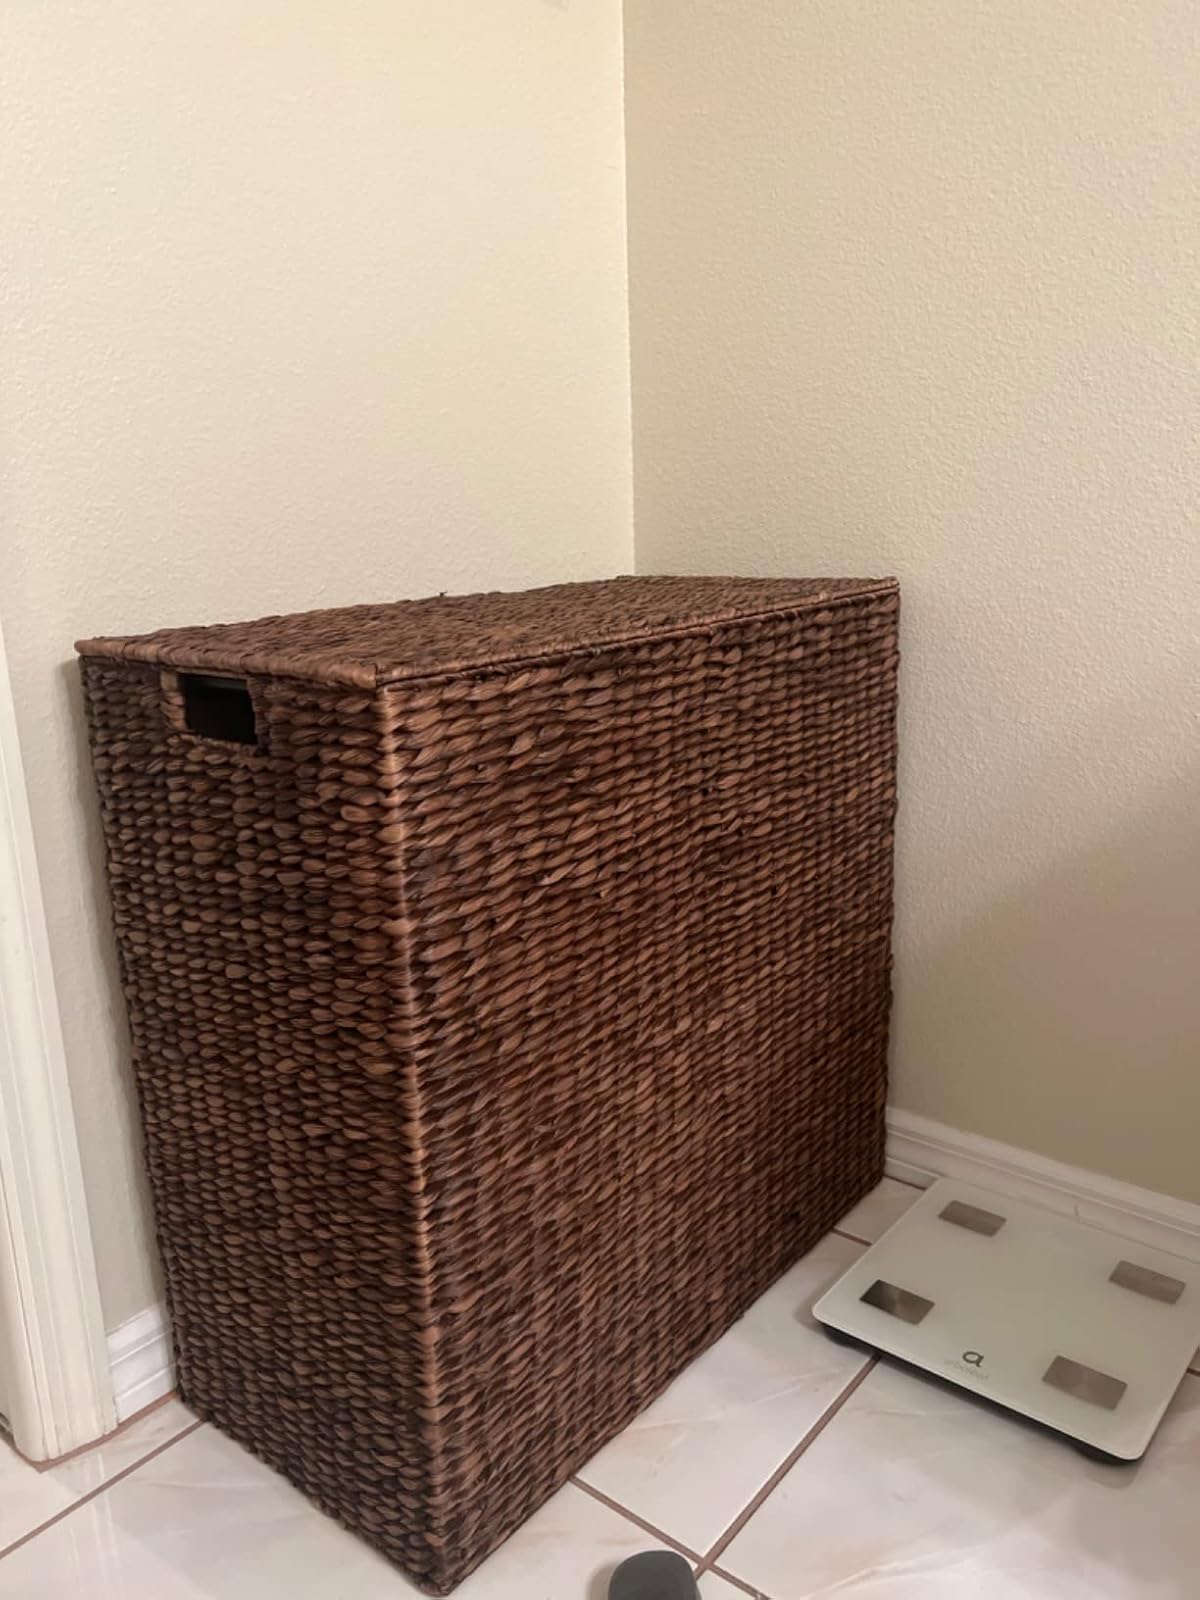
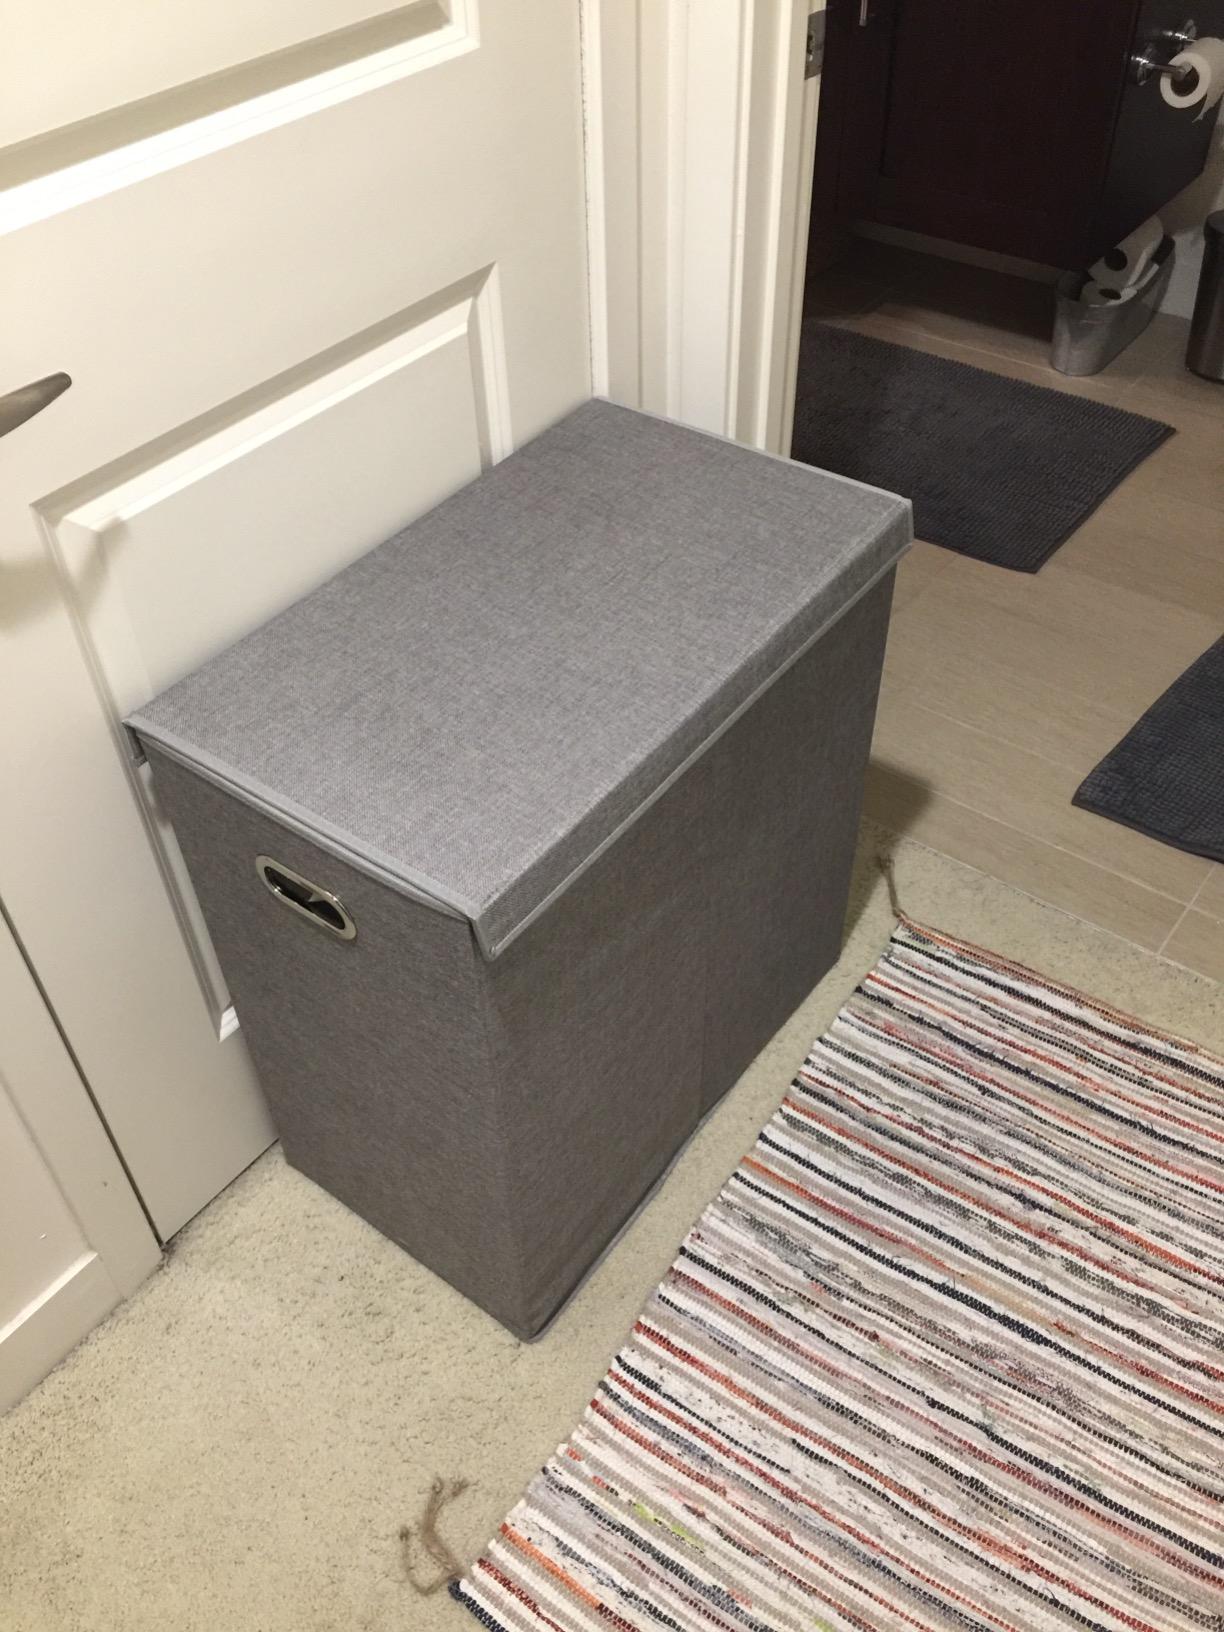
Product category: items_hamper
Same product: no